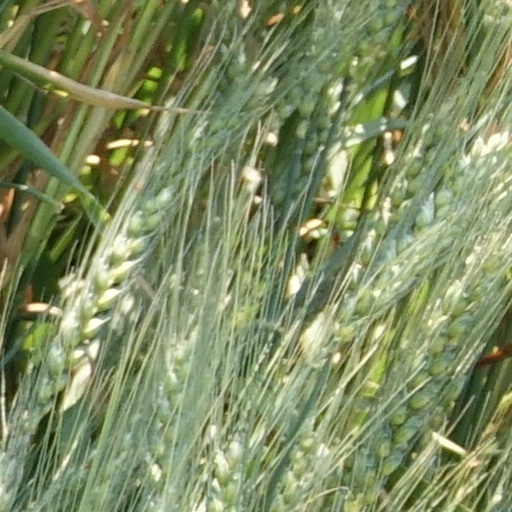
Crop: wheat